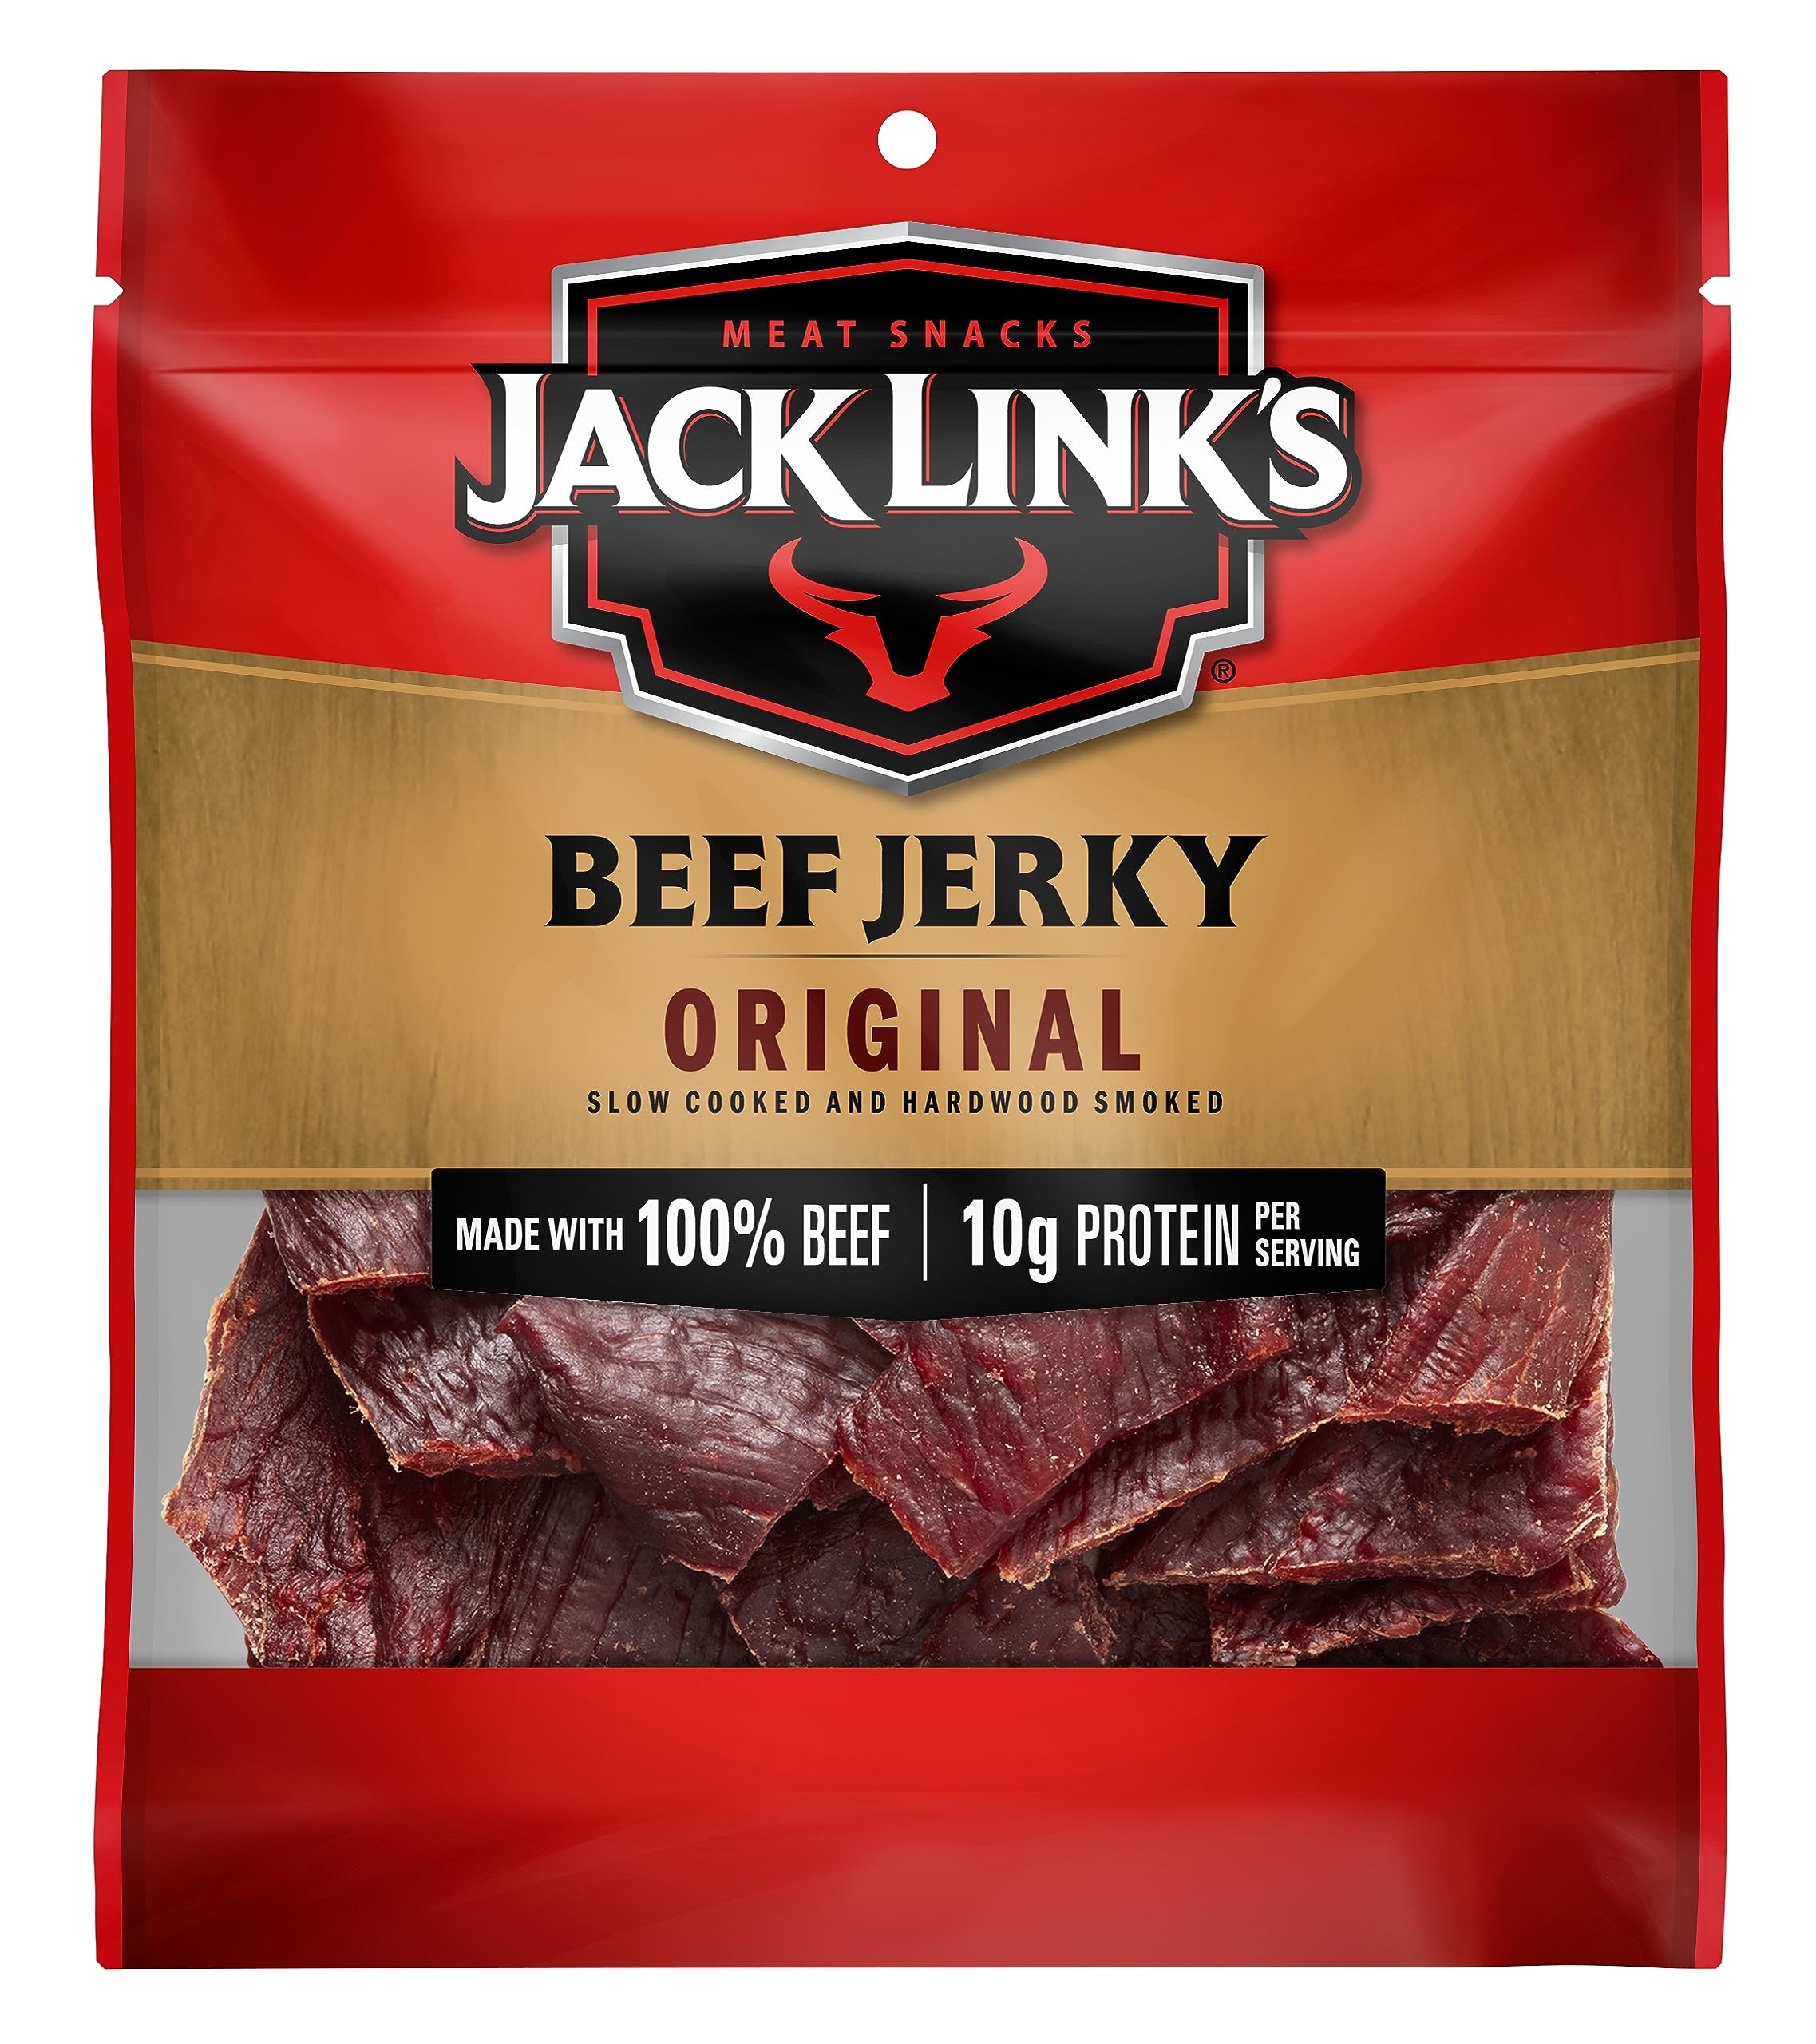
Item Name: Jack Link's Beef Jerky, Original Jerky Bag – Flavorful Meat Snack, Ready to Eat Protein Snack with 10g of Protein and 80 Calories per Serving, Made with 100% Beef, Keto Friendly, 2.85 Oz.
Bullet Point 1: CONTAINS 10g OF PROTEIN: Protein is an essential part of a balanced diet and Jack Link's Original Beef Jerky is a delicious way to get more. With 10g of protein and 80 calories per serving, it's a perfect protein snack for hunting season
Bullet Point 2: SINGLE JERKY SNACK BAG: This item contains one, 2.85 oz. bag so you have a tasty meat snack on hand. Pack in lunches, bring to work, or take hunting to help power through anything the day might throw your way
Bullet Point 3: MADE WITH 100% BEEF: Our Jack Link's Original Beef Jerky is made of lean cuts of 100% beef. The taste is so great that it makes a great jerky gift for men or women alike! Kids and teens can stay fueled up at school too with great tasting Jack Link's
Bullet Point 4: FULL ON FLAVOR: We (arguably) didn't invent jerky, we just created the flavor that put it on the map. Our Original Beef Jerky is marinated in a blend of spices and slow cooked over hardwood smoke for a mild smoky taste people of all ages love
Bullet Point 5: LUNCHBOX READY: Ready to eat snack packs require no refrigeration and are a great way to get protein in your kids' lunch (or yours). The perfect school snacks you can buy in bulk. In fact, we wouldn't be surprised if they ask for two bags
Value: 2.85
Unit: Ounce

Price: 5.49